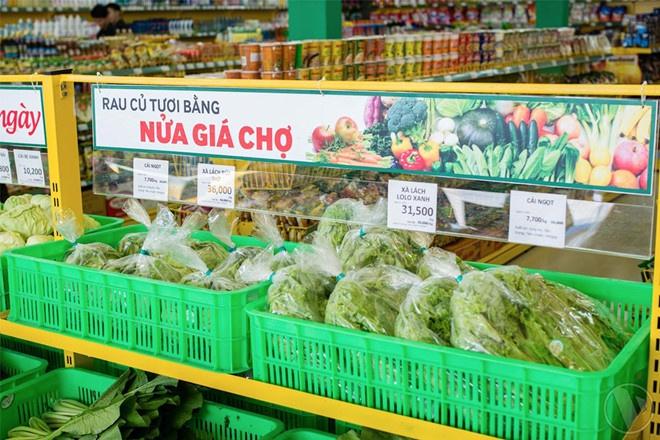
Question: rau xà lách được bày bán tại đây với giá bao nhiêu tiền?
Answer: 31 500 đồng một cân